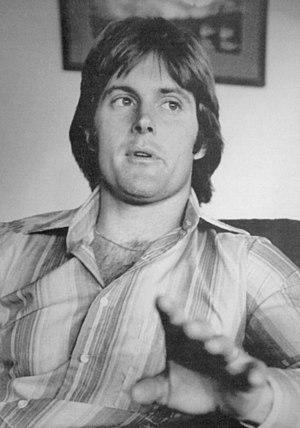
Caitlyn Marie Jenner, née William Bruce Jenner le 28 octobre 1949 à Mount Kisco, dans l'État de New York, est une animatrice américaine de télévision, qui a été athlète masculin spécialiste du décathlon dans les années 1970. Jenner, médaillé d'or lors des Jeux olympiques d'été de 1976, a amélioré trois fois consécutivement le record du monde de la discipline de 1975 à 1976.